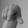
ASL letter: Q